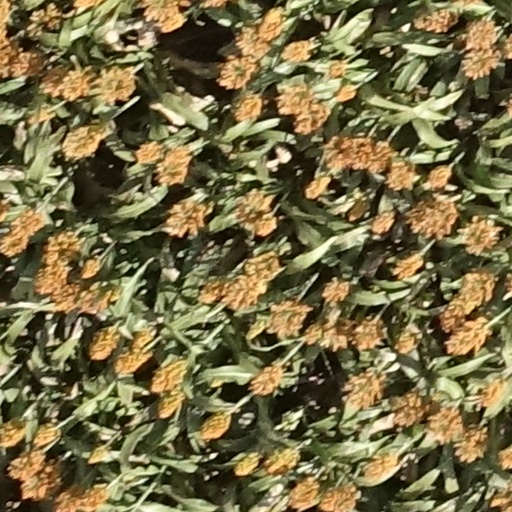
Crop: sorghum